Calenberg Castle

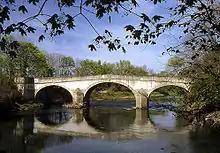
The Calenberg Bridge of 1751

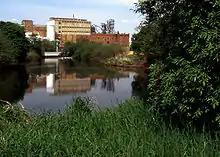
The Calenberg Mill on an island in the Leine near Schulenburg

A bridge over the River Leine between Calenberg Fortress and the village of Schulenburg is mentioned in records dating back to 1363. The existing stone bridge with three elliptical arches on two river piers was built in 1751 from chalk sandstone blocks and dated on the coat of arms stone with a monogram of King George II. It is protected by traffic lights and may only be crossed in one direction at a time. The bridge, renovated in summer 2008, is a listed monument.